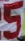
Number: 5